Johnny Weir

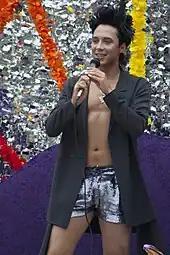
Weir serving as Grand Marshall at the L.A. Pride Parade, 2011

In the fall of 2011, Weir began to quietly train for a possible return to competitive skating. In January 2012, he announced his return, in the hopes of competing at the Sochi Olympics; he insisted that it was not a publicity stunt, and expressed his intent to retire after the Olympics. Part of the reason for his return was his popularity in Russia. He went back to working with his previous coach, Galina Zmievskaya, and retained the same off-ice trainers, designers, and costume seamstresses as before. He used music from "Poker Face" by Lady Gaga, someone he admired, for his short program; she provided him with versions of the song without lyrics. Her choreographers worked with him, but most of the choreography was developed by Weir and Zmievskaya.